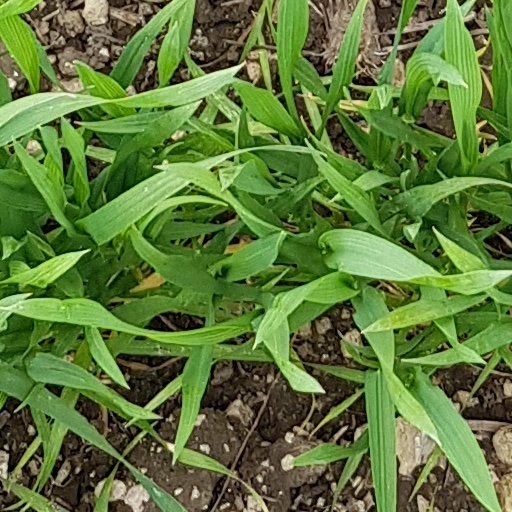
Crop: wheat